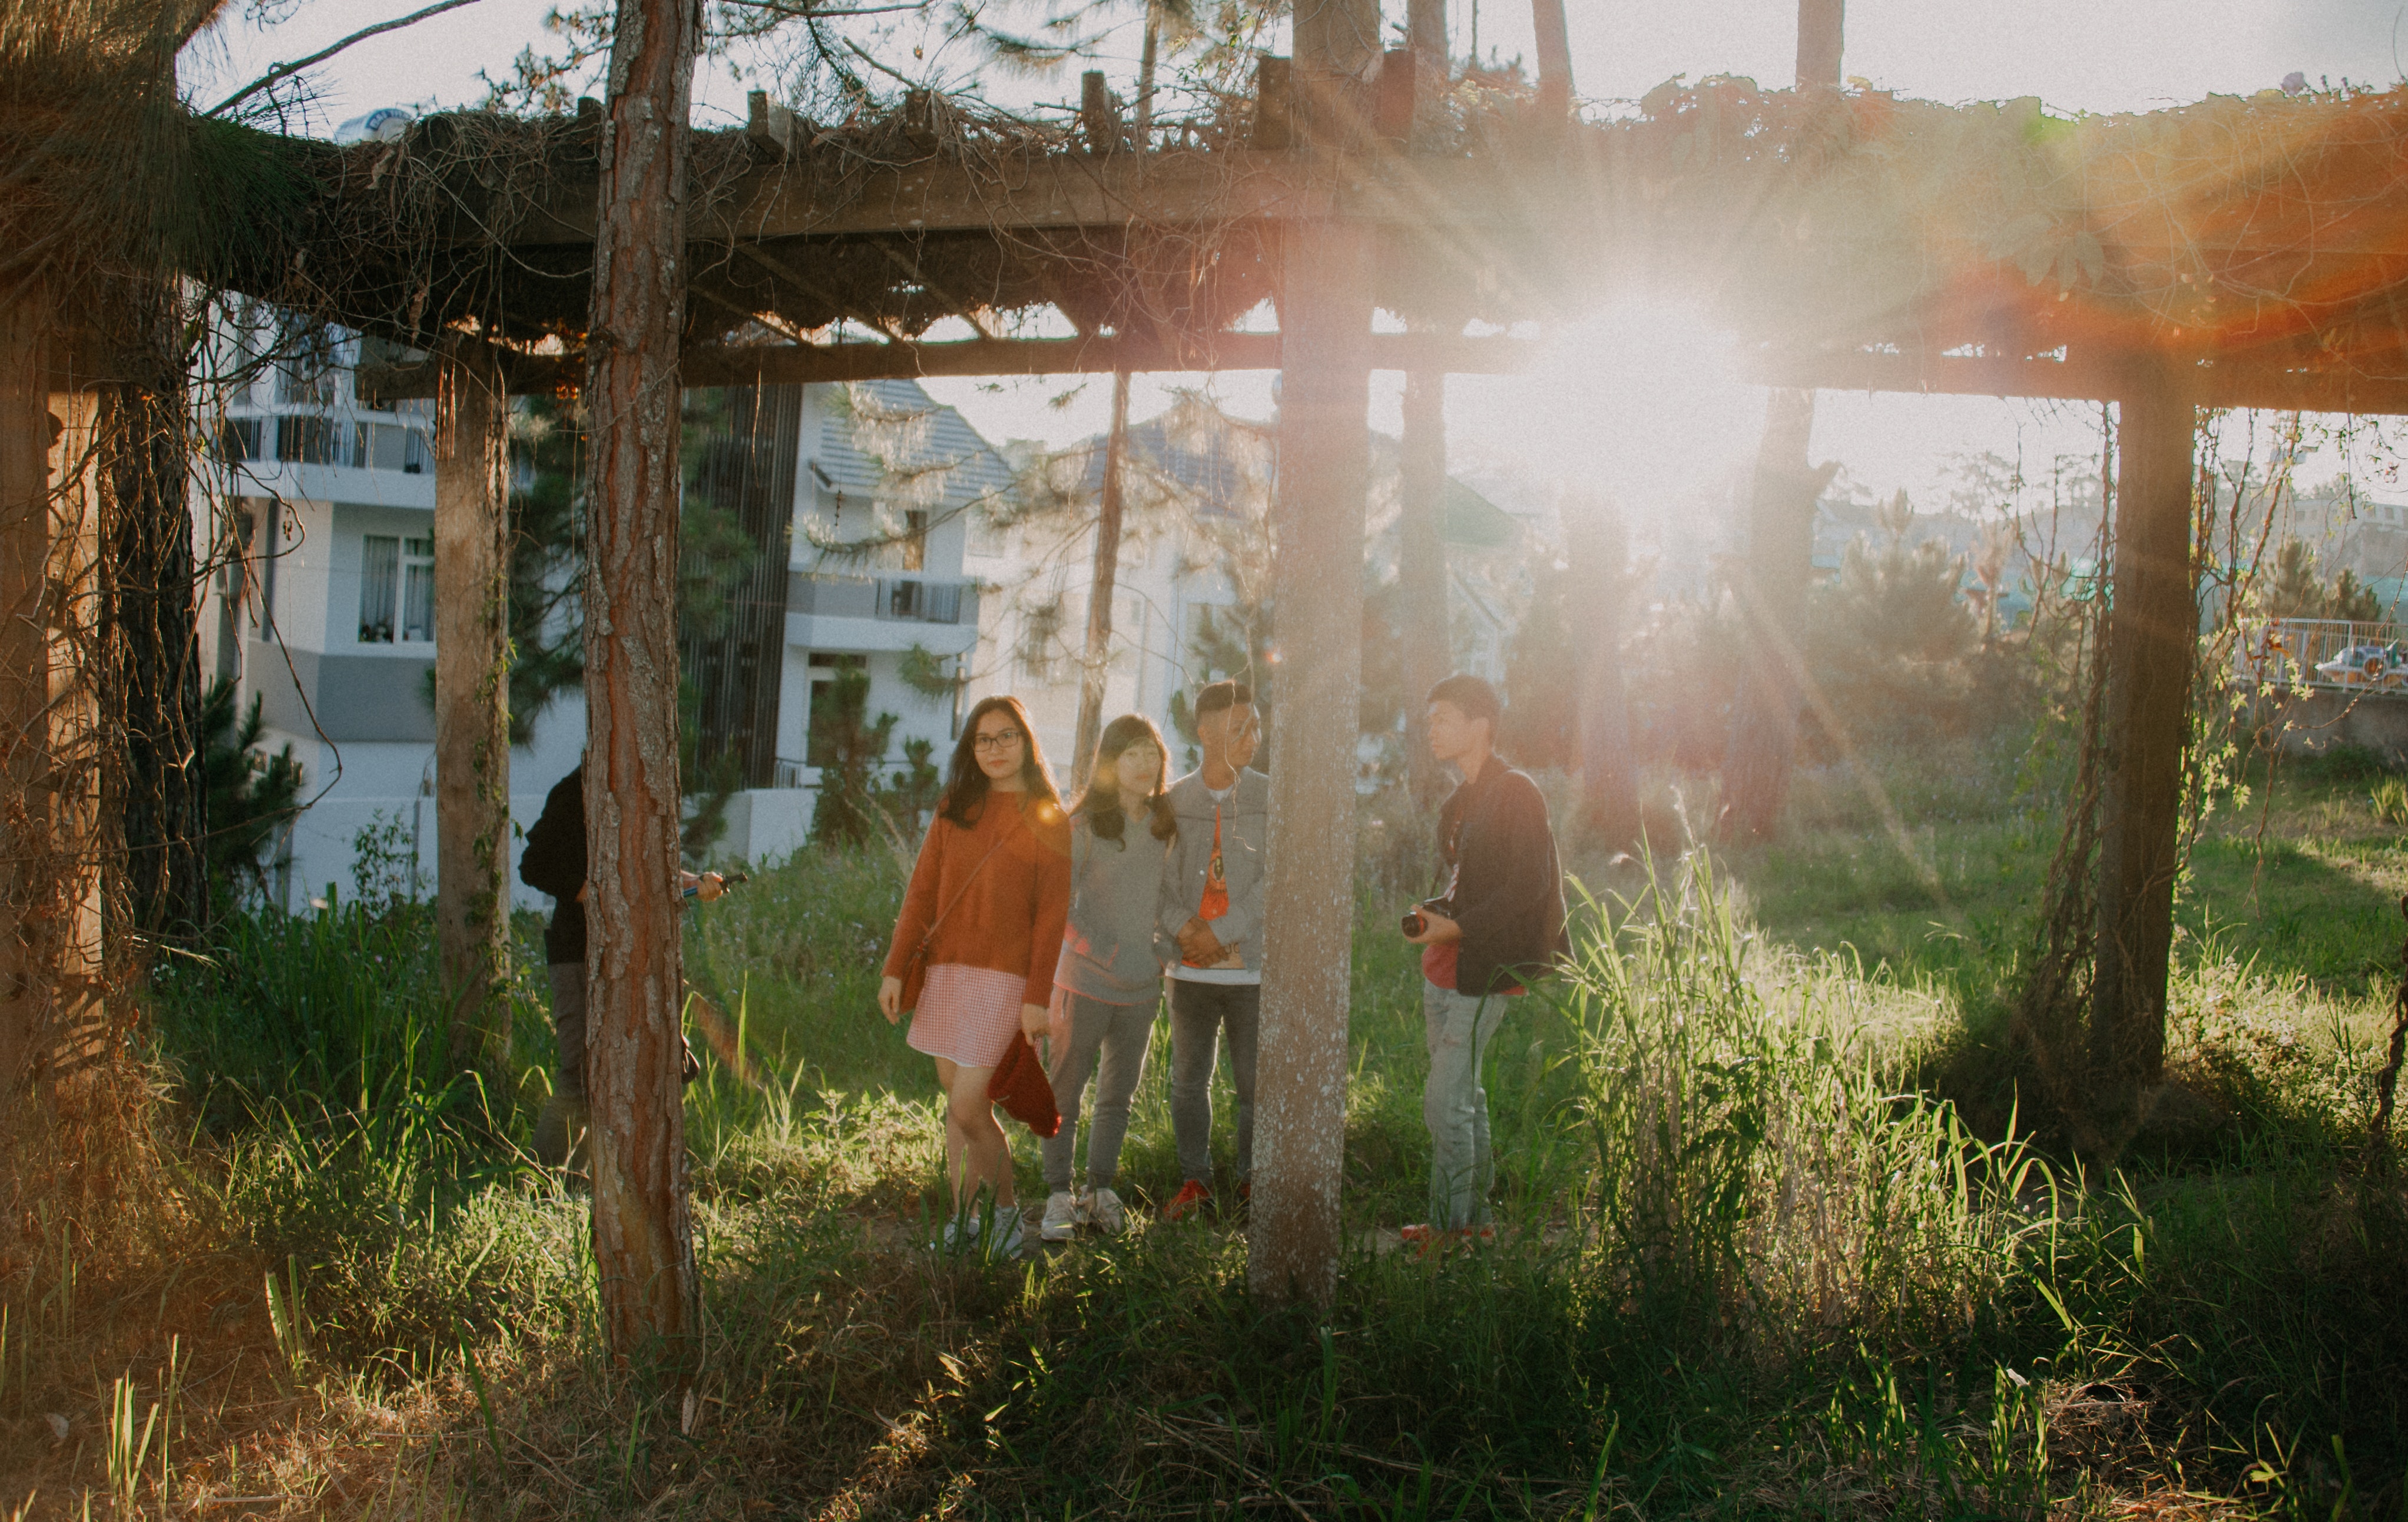
tree, light, natural environment, sunlight, atmospheric phenomenon, morning, grass, forest, rural area, house, adaptation, photography, plant, child, window, wood, woodland, building